Slouch hat

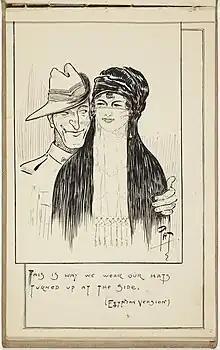
Usefulness of the brim-turned-up version (AIF)

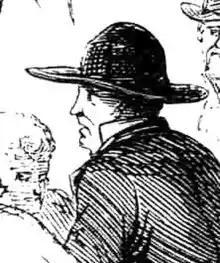
Slouch hat during the American Civil War

The slouch hat worn by the Army is one of its trademarks, but it is not theirs alone: the Royal Australian Air Force wears the HKFF with a dark blue or "Air Force Blue" Puggaree, as a Non Ceremonial head dress for the RAAF; the Royal Australian Navy is also known to wear the hat when wearing camouflage and other uniforms, and has the same features as the RAAF's HKFF.